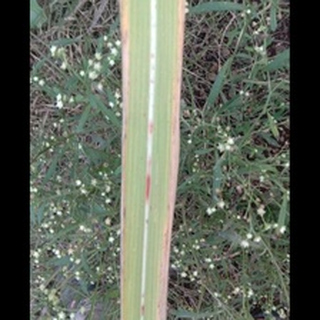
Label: sugarcane_red_rot